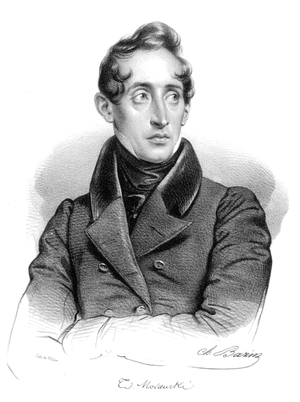
Théodore Morawski, polonais : Teodor Morawski, né le 1ᵉʳ novembre 1797 à Mikołajewice et mort le 21 novembre 1879 à Paris, 9e arrondissement, est un homme politique polonais et insurgé de la révolution du 29 novembre 1830.